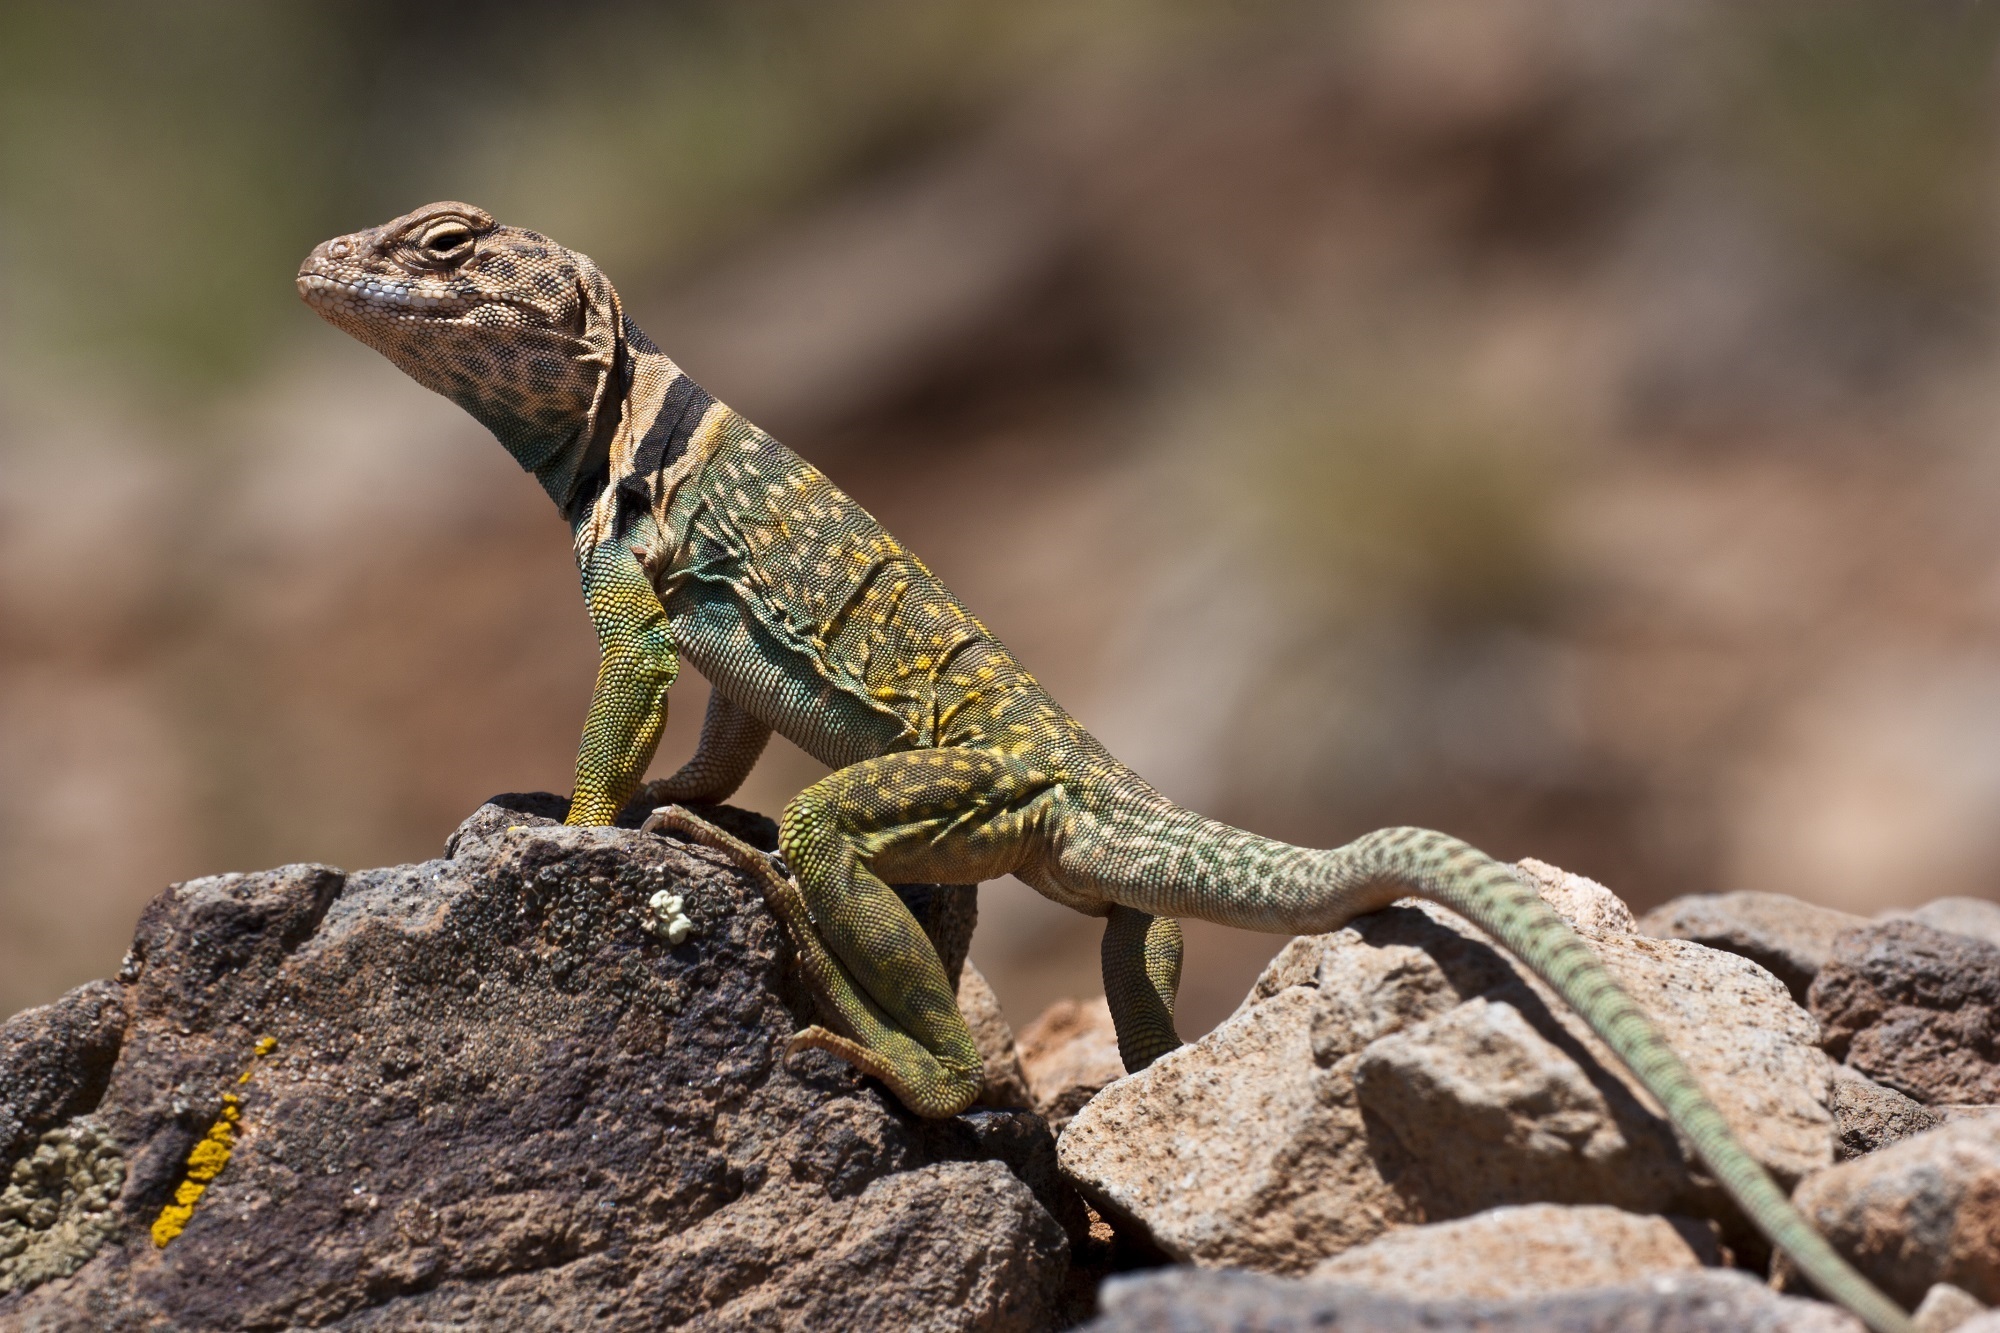
nature, animal, looking, wildlife, portrait, green, reptile, iguana, fauna, lizard, green lizard, chameleon, rocks, outdoors, vertebrate, iguania, lacerta, agamidae, agama, dactyloidae, scaled reptile, lacertidae, collared lizard, crotaphytus collaris